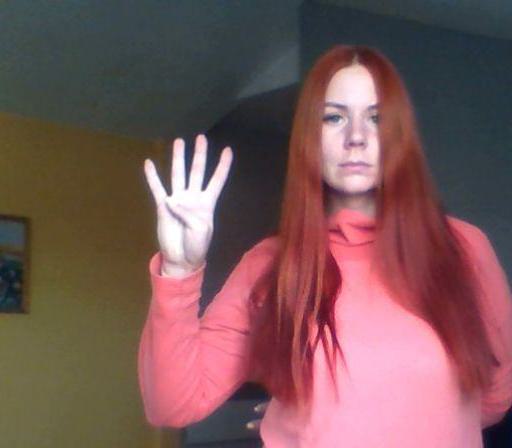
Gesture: four